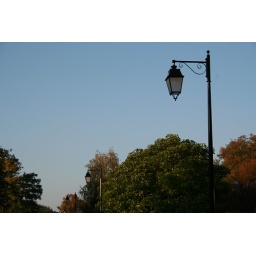
Lampposts over trees on a blue sky. IMG_9717